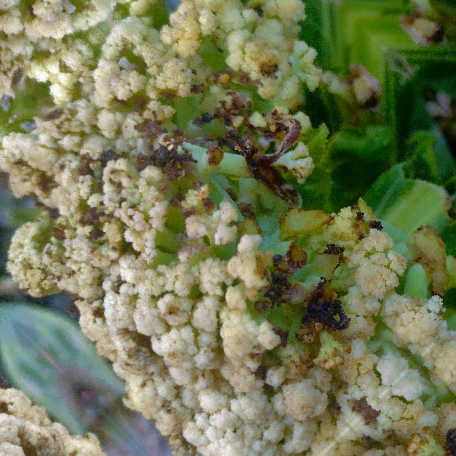
Label: Bacterial spot rot